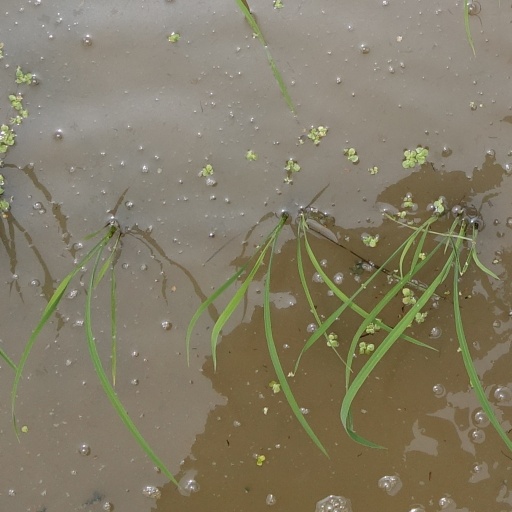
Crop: rice